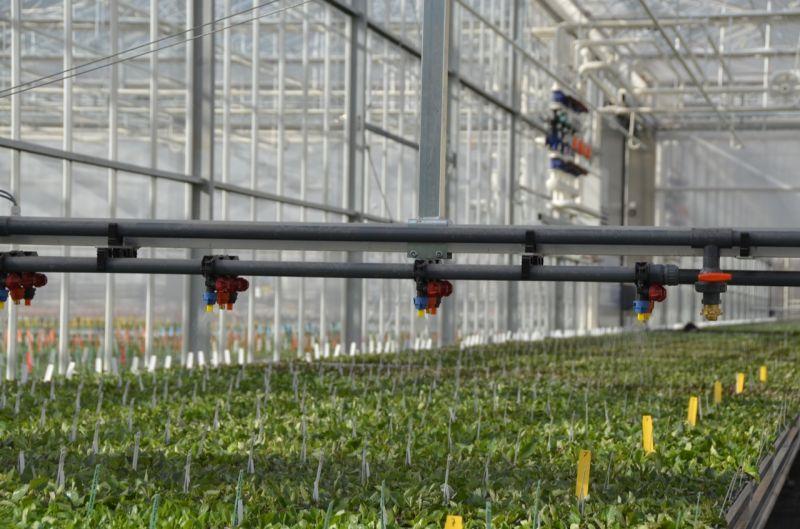
Banda kubwa la kisasa lina mimea mingi iliyopandwa kwa utaratibu na kuanza kustawi ikidhihirisha matumizi bora ya vifaa vya kisasa vya kilimo.